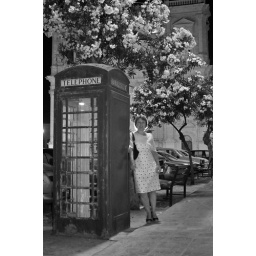
Gozo keeps the famous red British phonebox, sadly abandoned by its home country... D3H_4172. Copyright Robert Slade 2009